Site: brandenburg
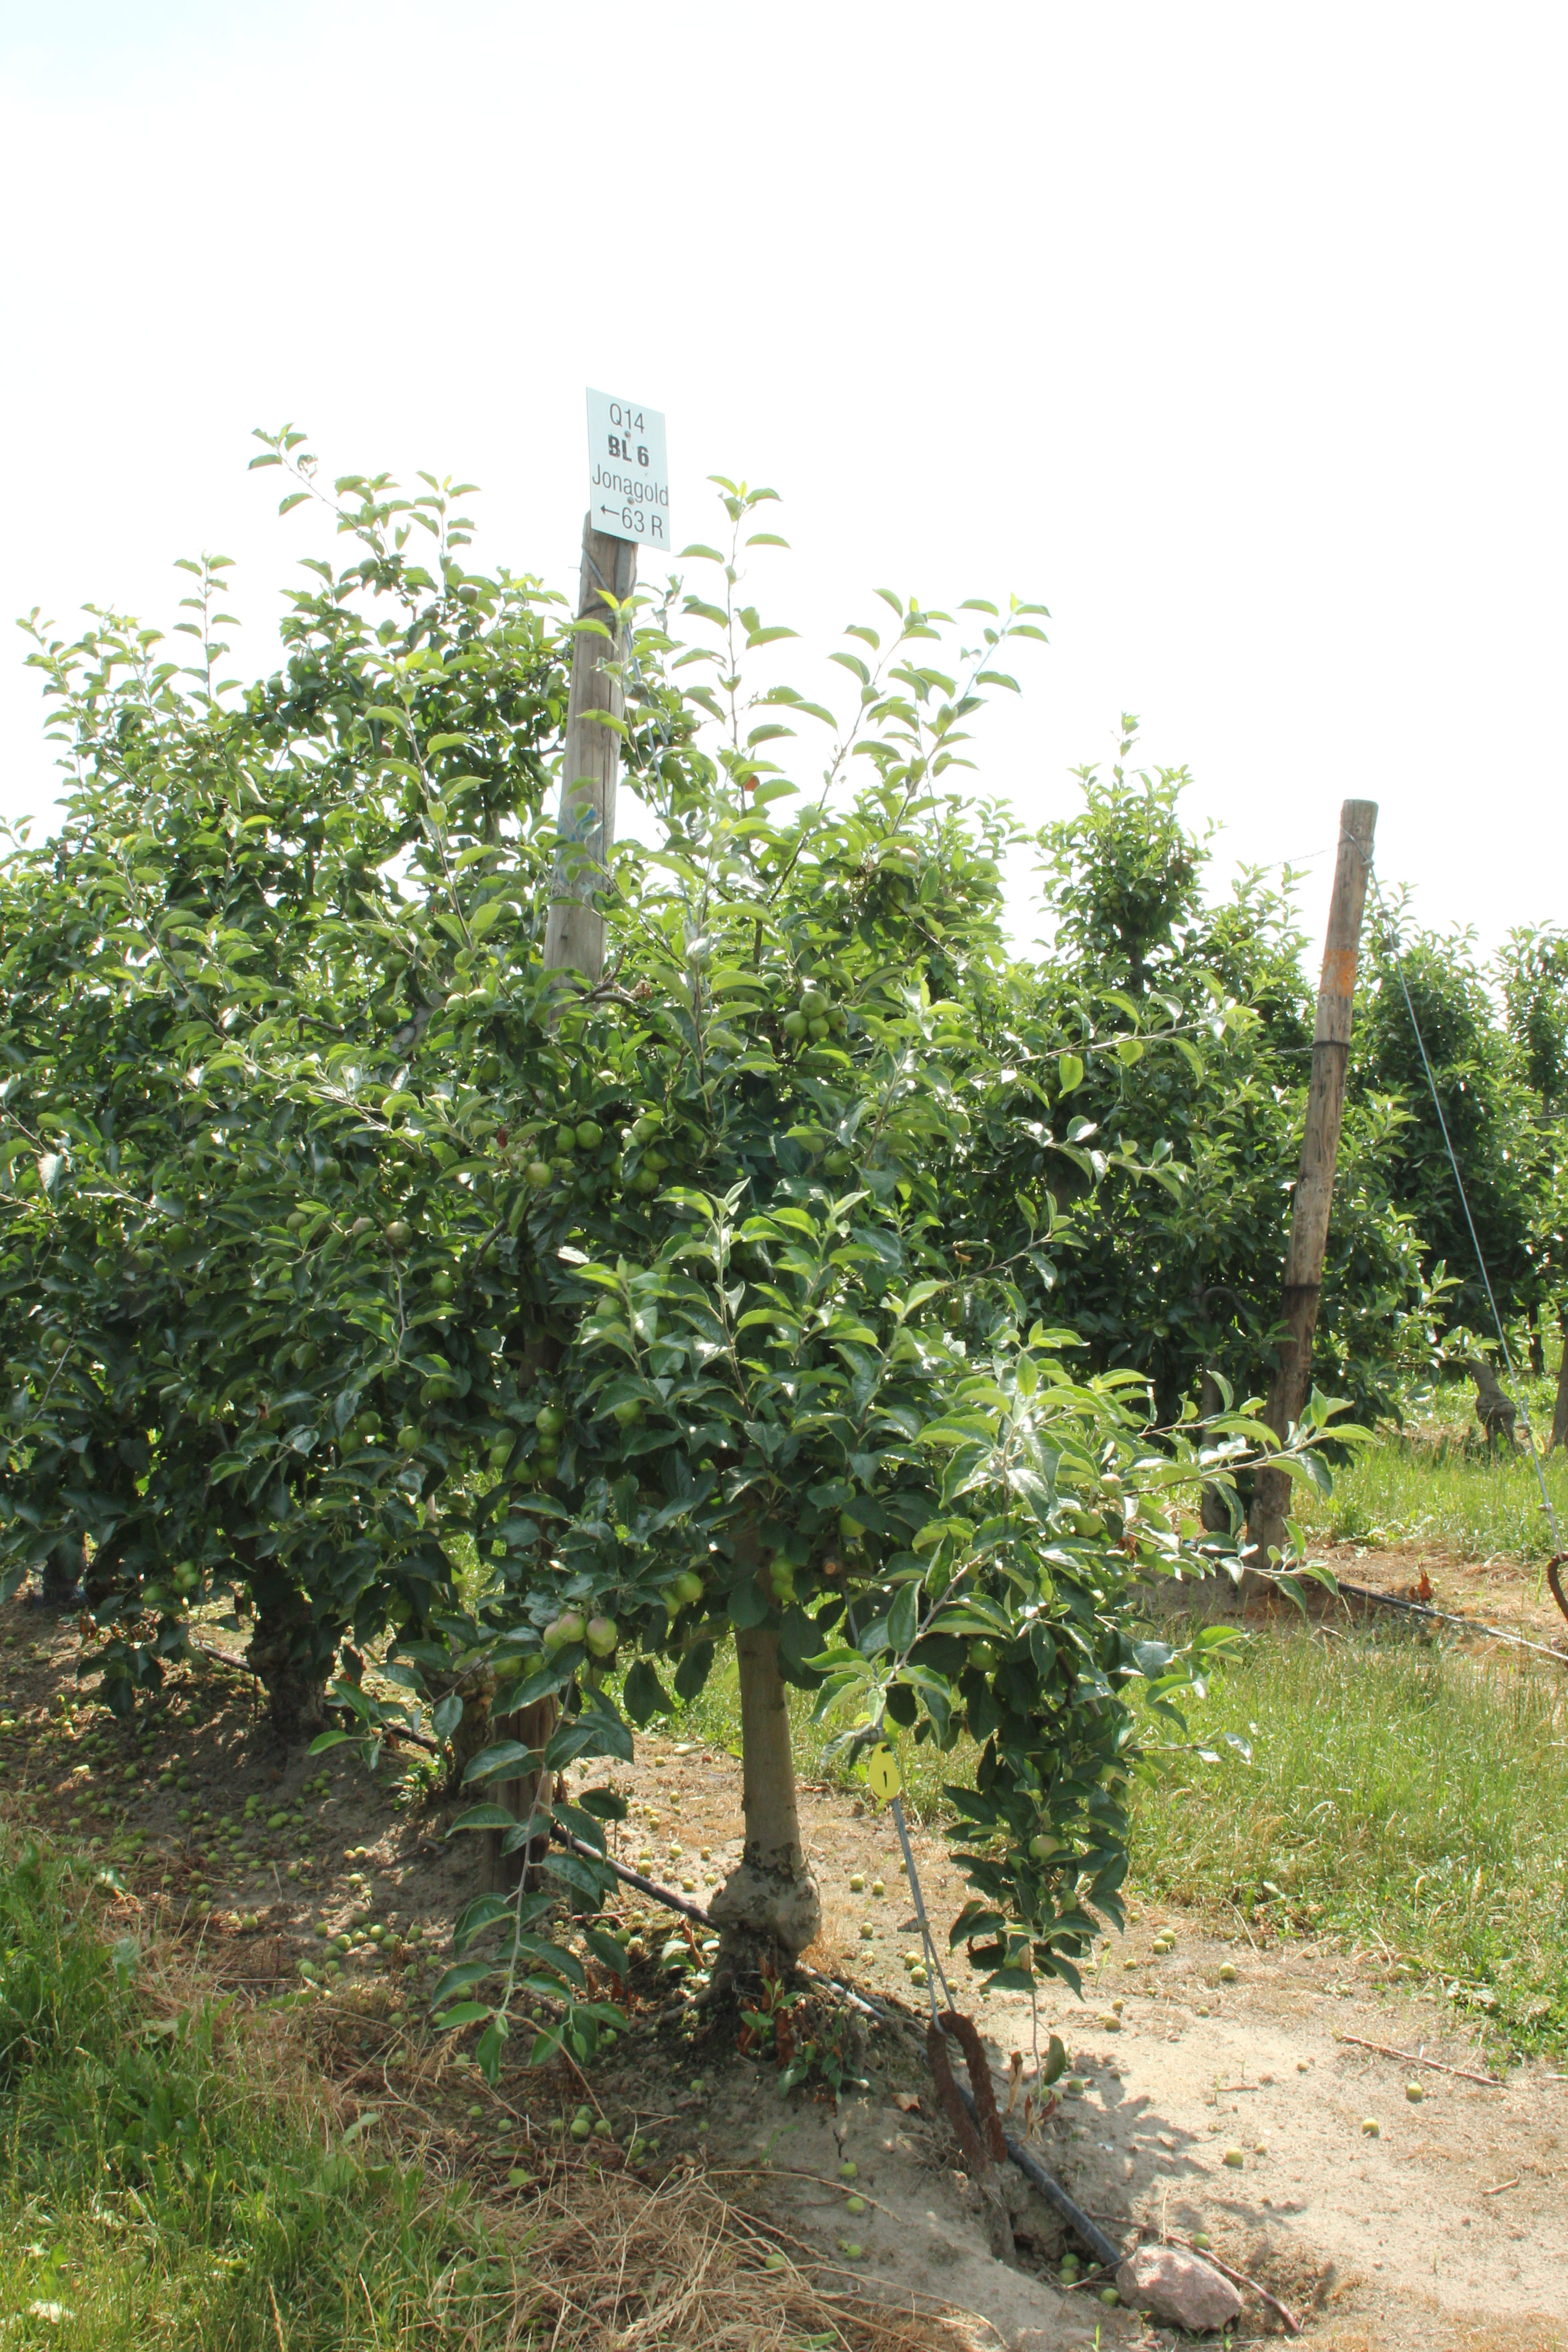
Growth stage (BBCH 74): Development of fruit